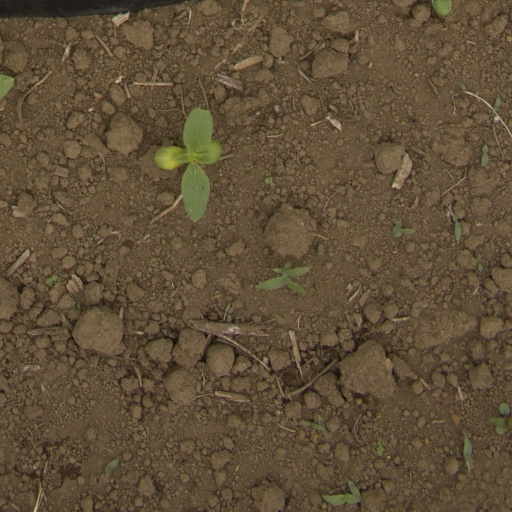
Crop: Jerusalem artichoke